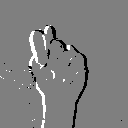
ASL letter: t